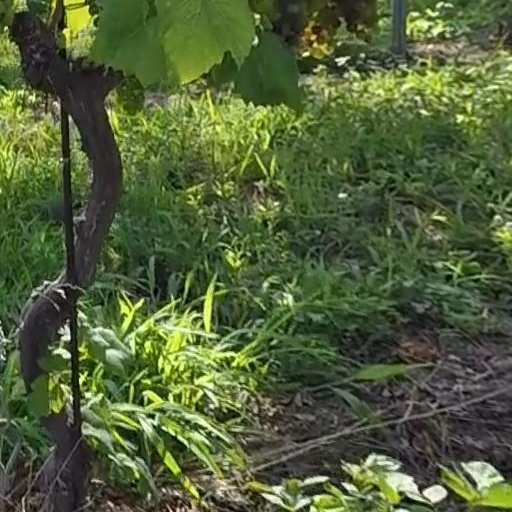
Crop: grape